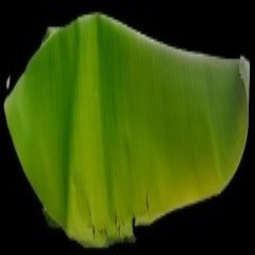
Label: Sulphur